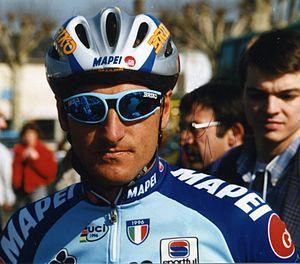
PARIS-NICE 1997
Davide Bramati est un ancien coureur cycliste italien. Professionnel de 1990 à mai 2006, il est devenu directeur sportif la même année au sein de l'équipe belge QuickStep, devenue Omega Pharma-Quick Step en 2012 puis Etixx-Quick Step en 2015 et Quick-Step Floors depuis 2017. Sa principale victoire est une victoire d'étape sur le Tour d'Espagne en 2000.